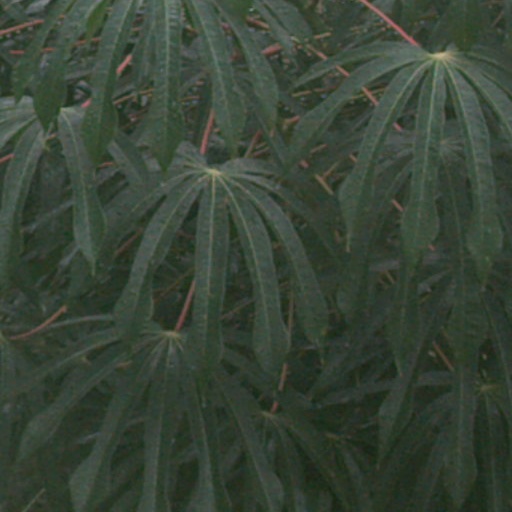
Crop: cassava